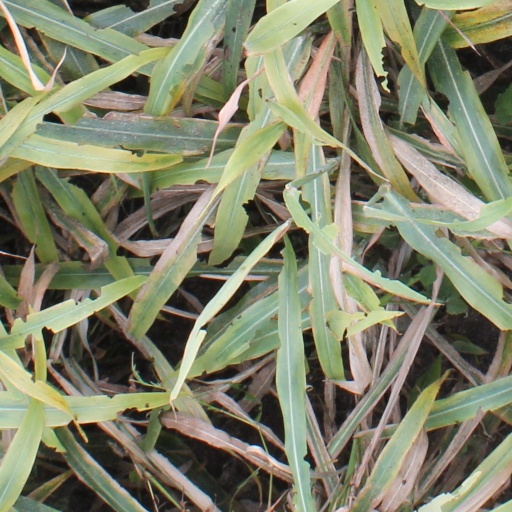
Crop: sorghum